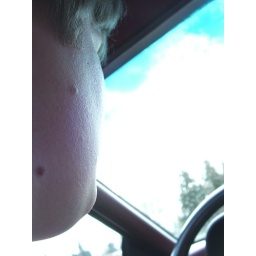
Friend's face by the window